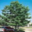
Label: oak_tree